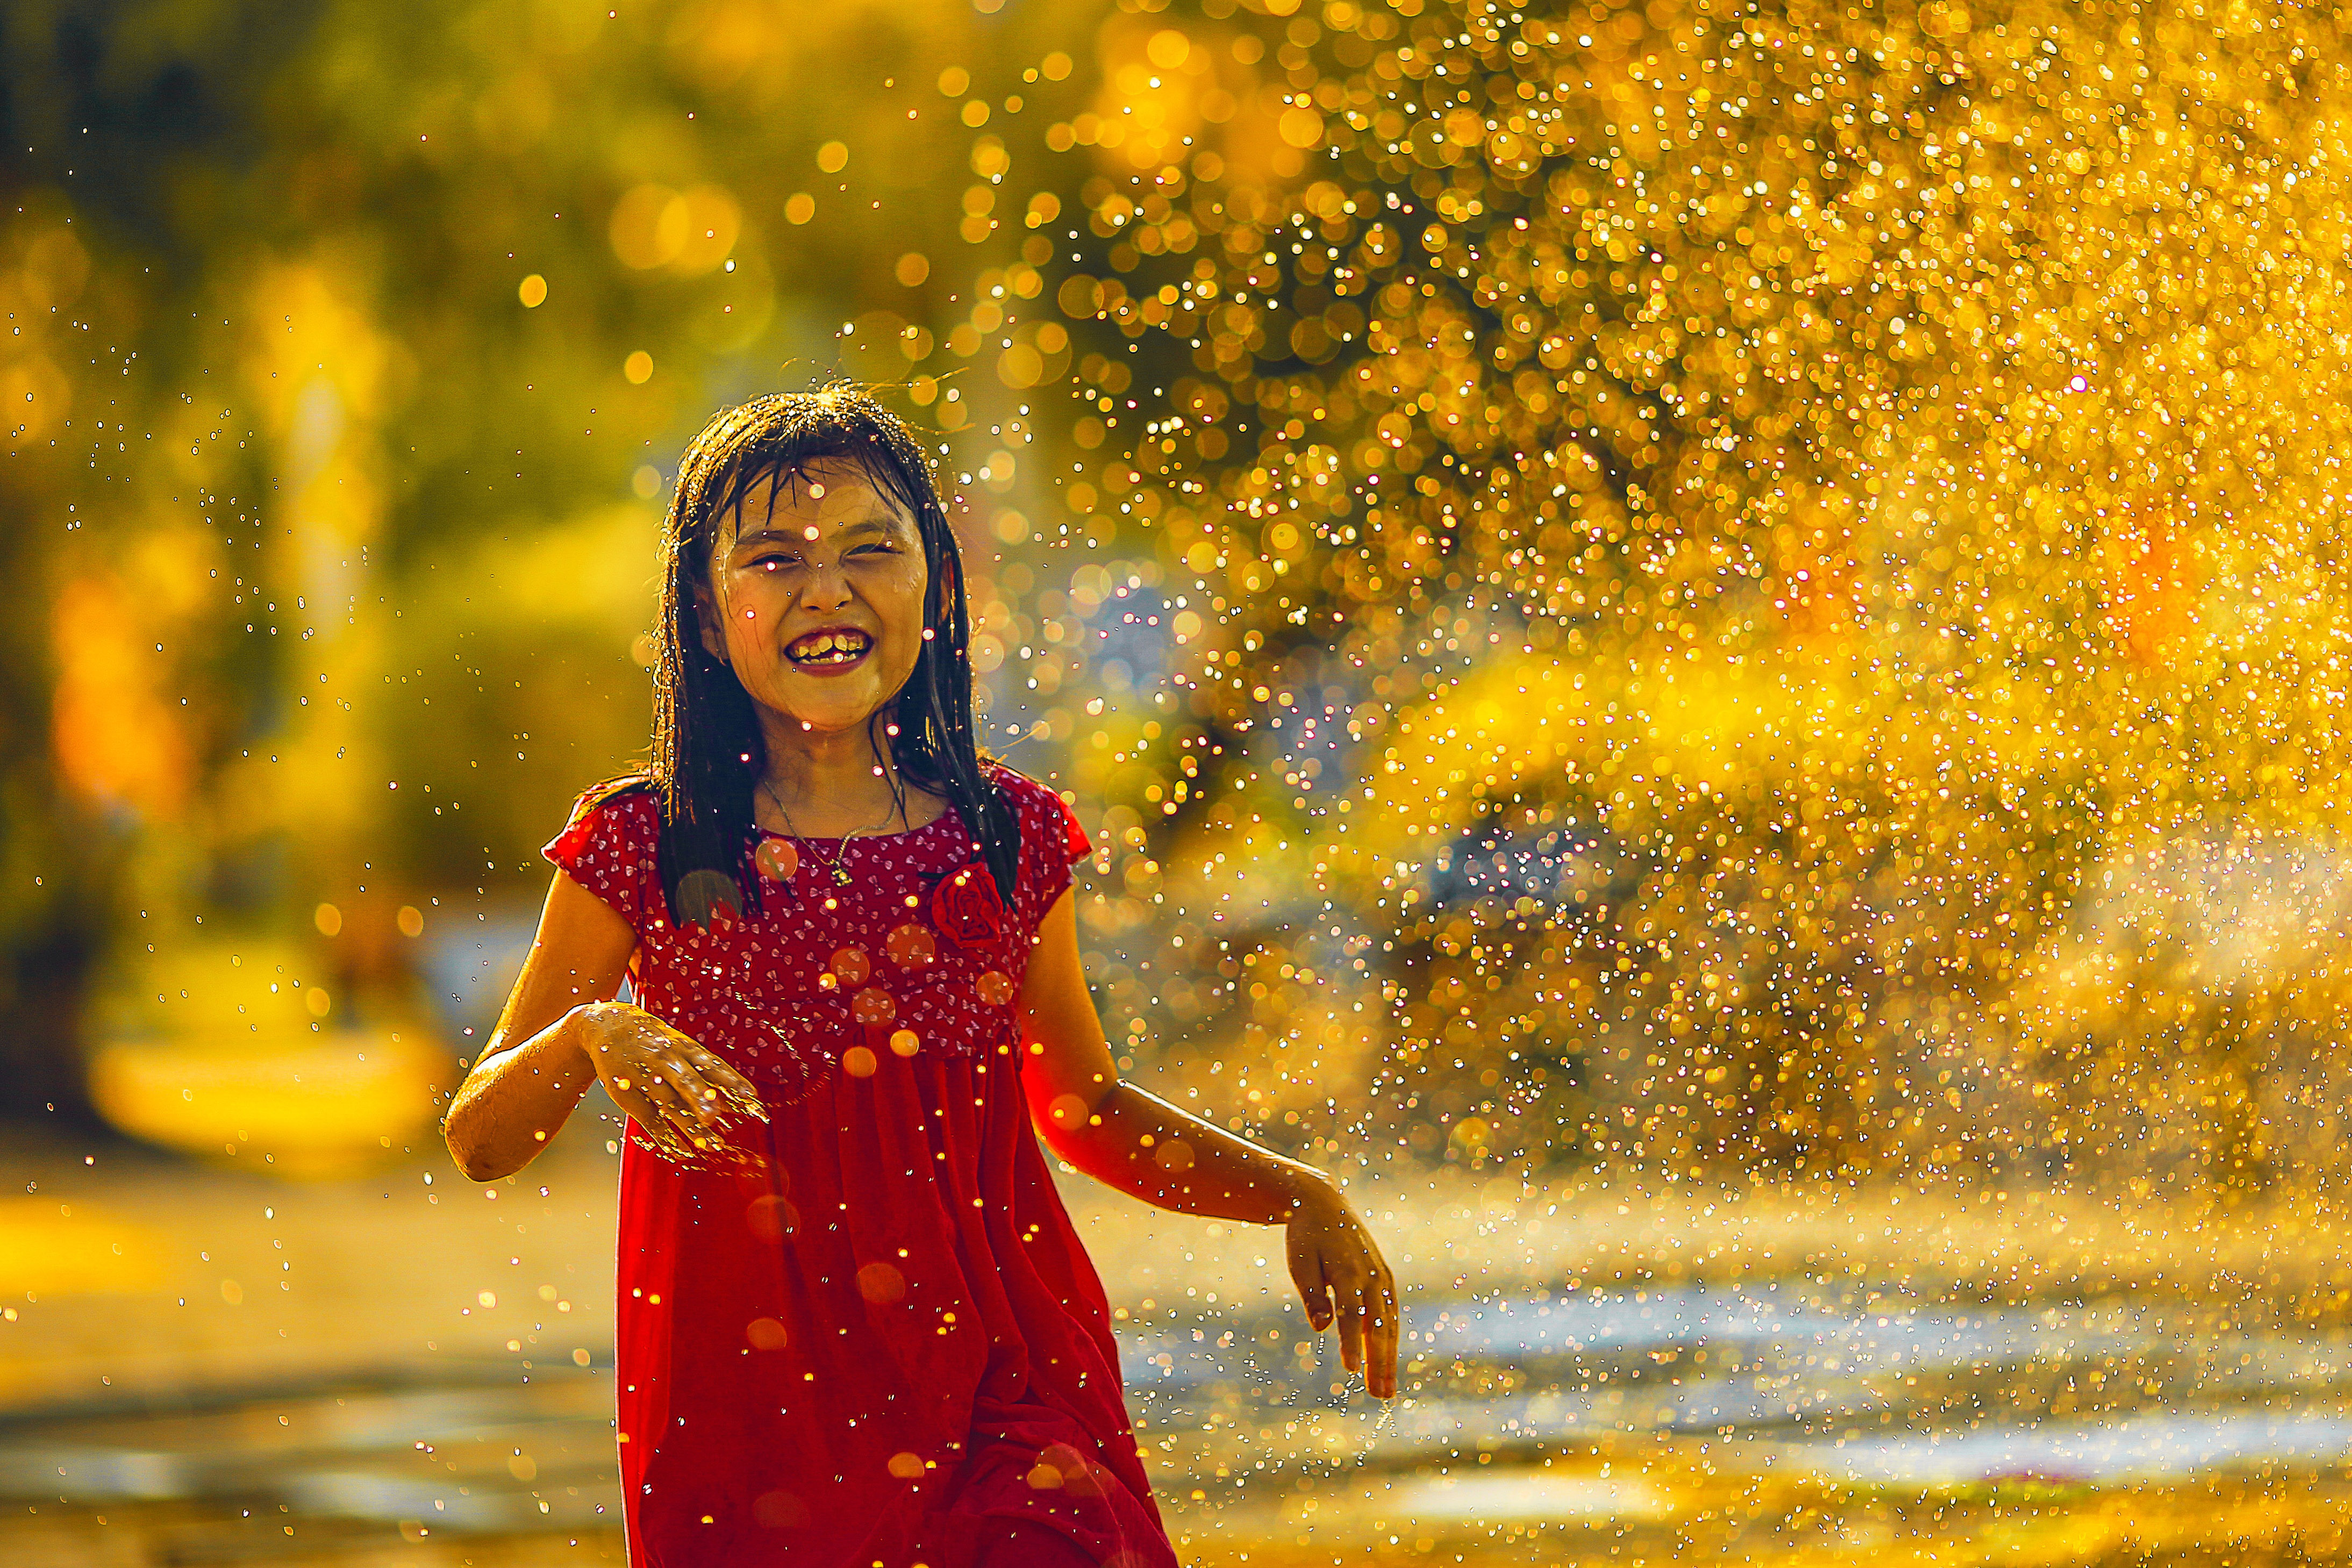
People in nature, nature, yellow, red, leaf, water, autumn, light, tree, orange, beauty, sky, sunlight, fun, happy, smile, spring, photography, summer, plant, reflection